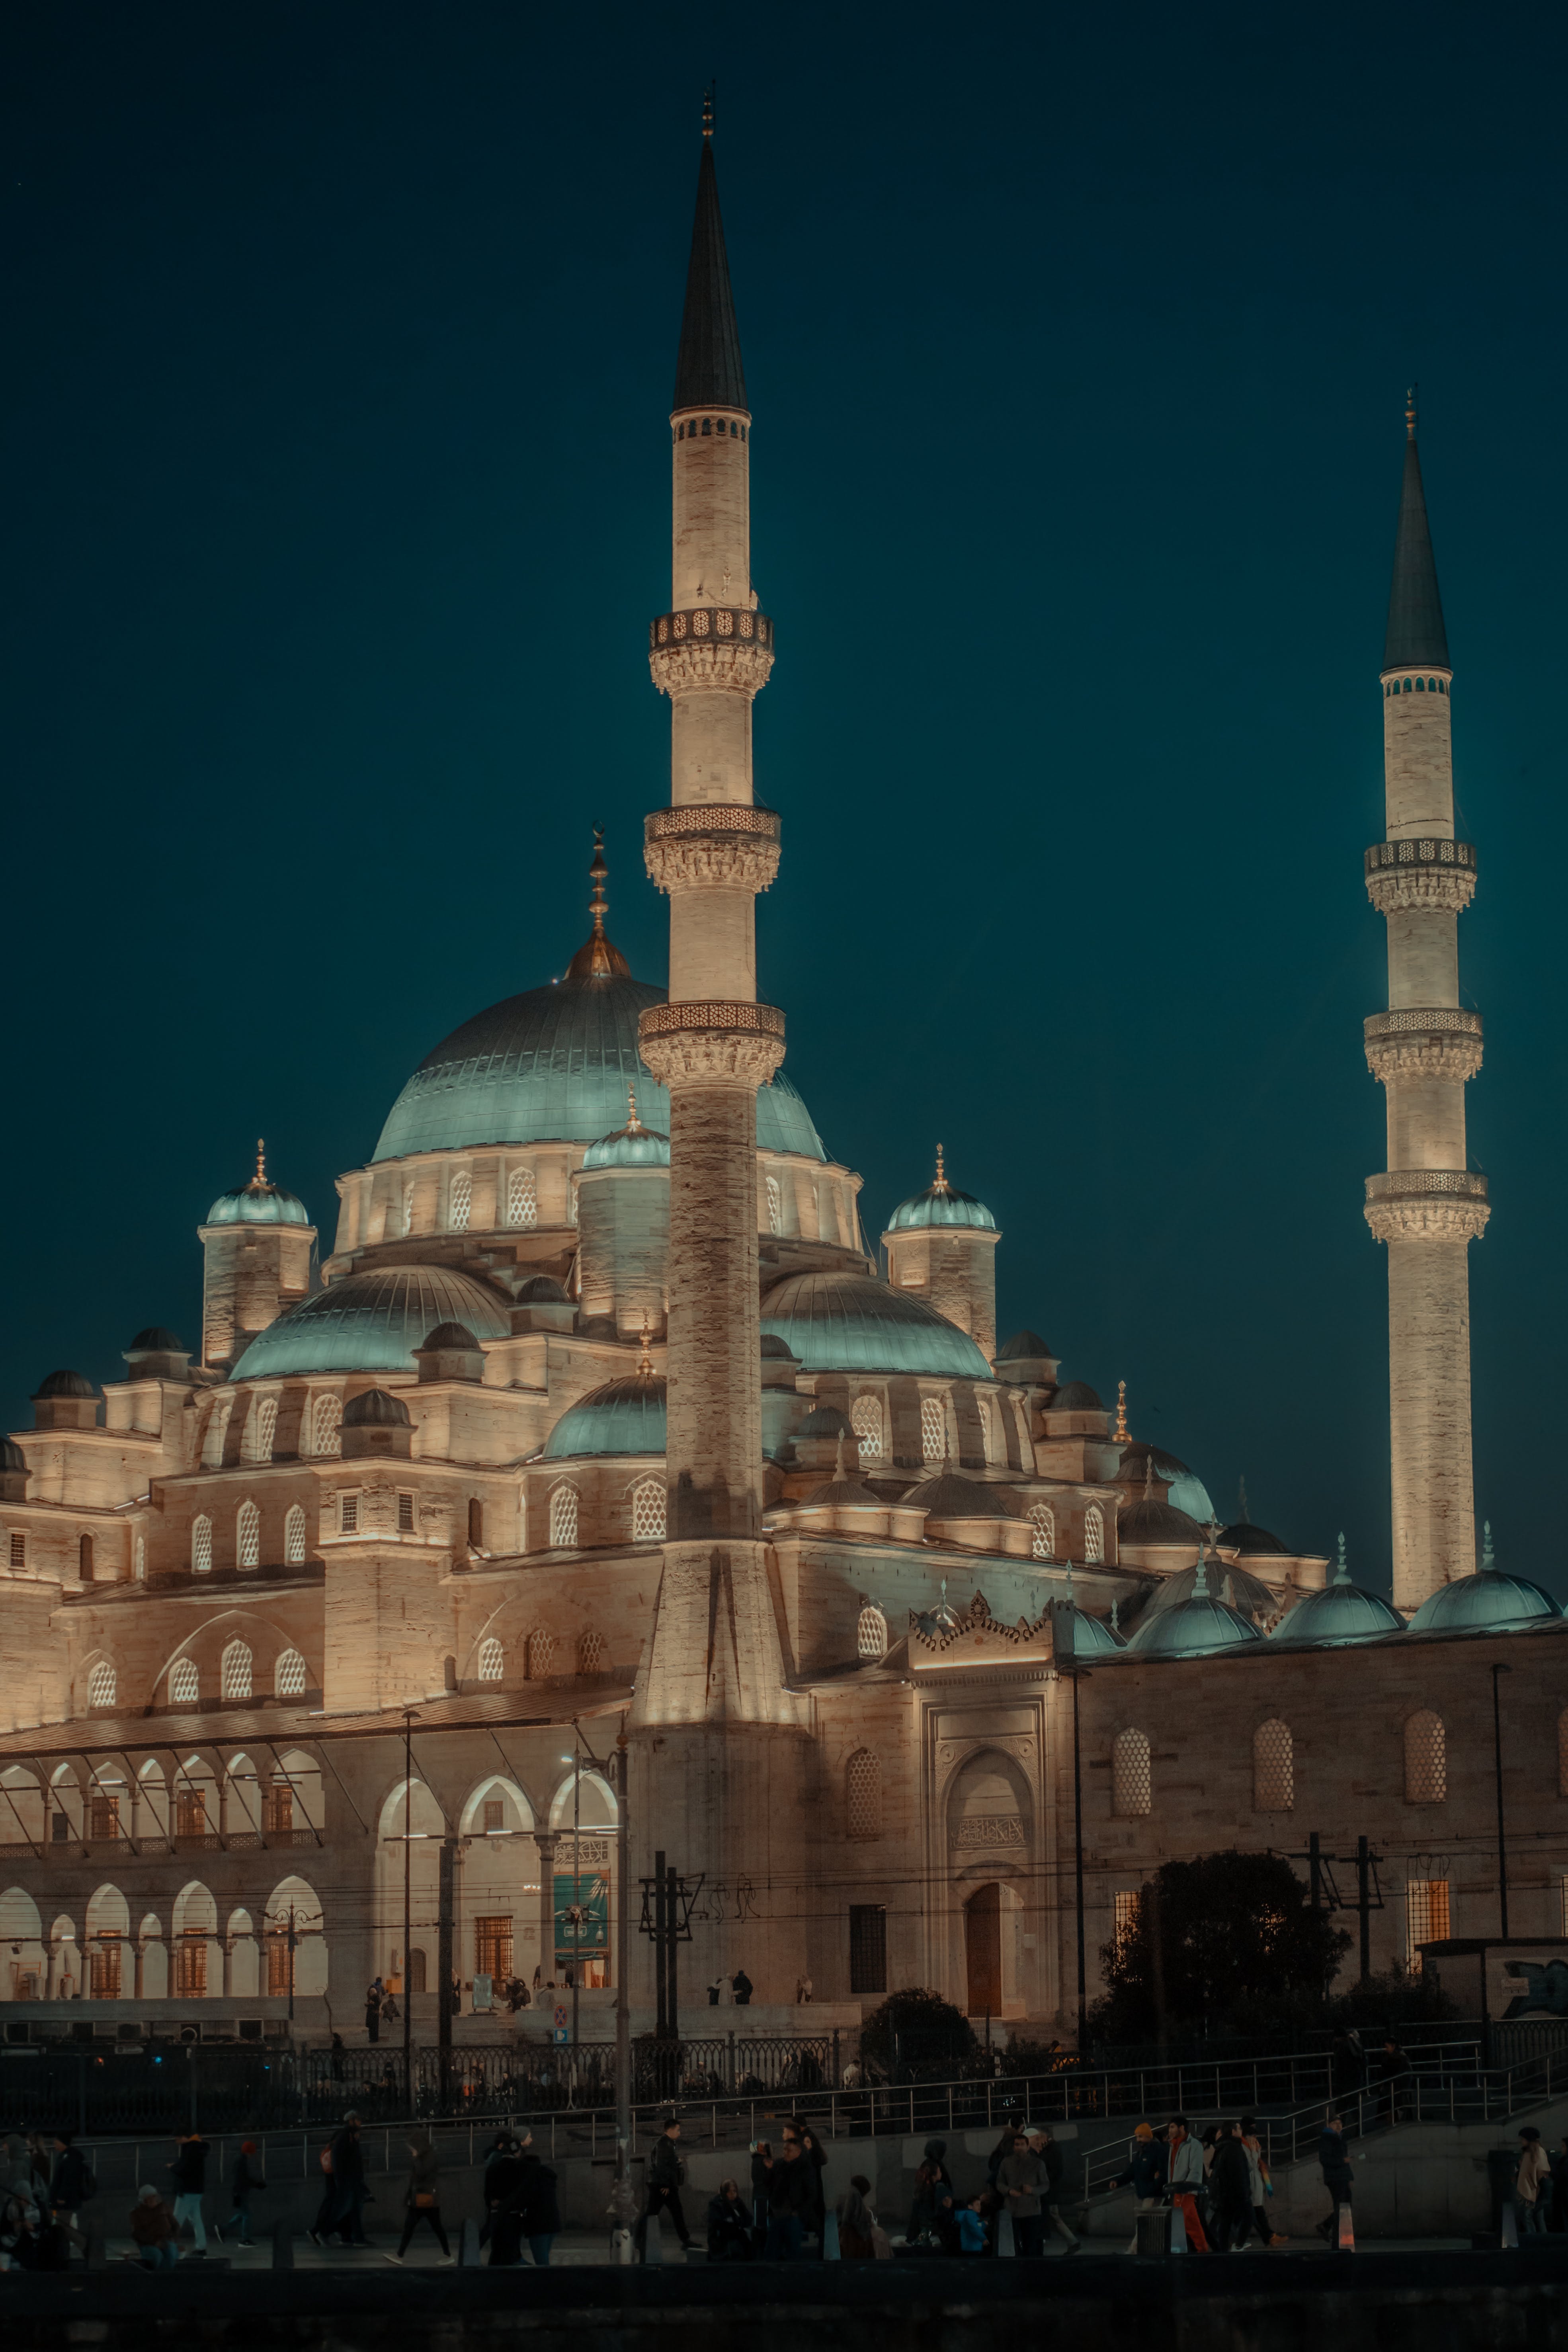
city, sky, window, building, finial, facade, symmetry, spire, khanqah, dome, monument, holy places, historic site, byzantine architecture, place of worship, mosque, steeple, tourism, classical architecture, art, tourist attraction, temple, darkness, arch, shrine, night